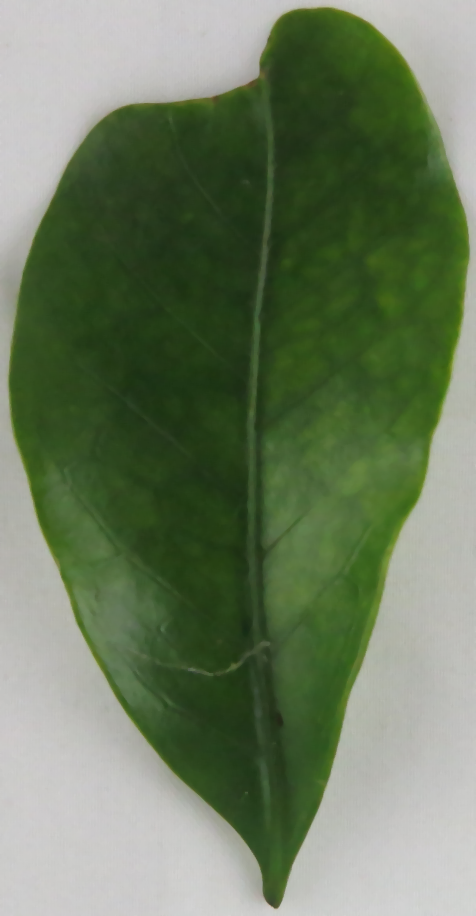
Label: boron-B